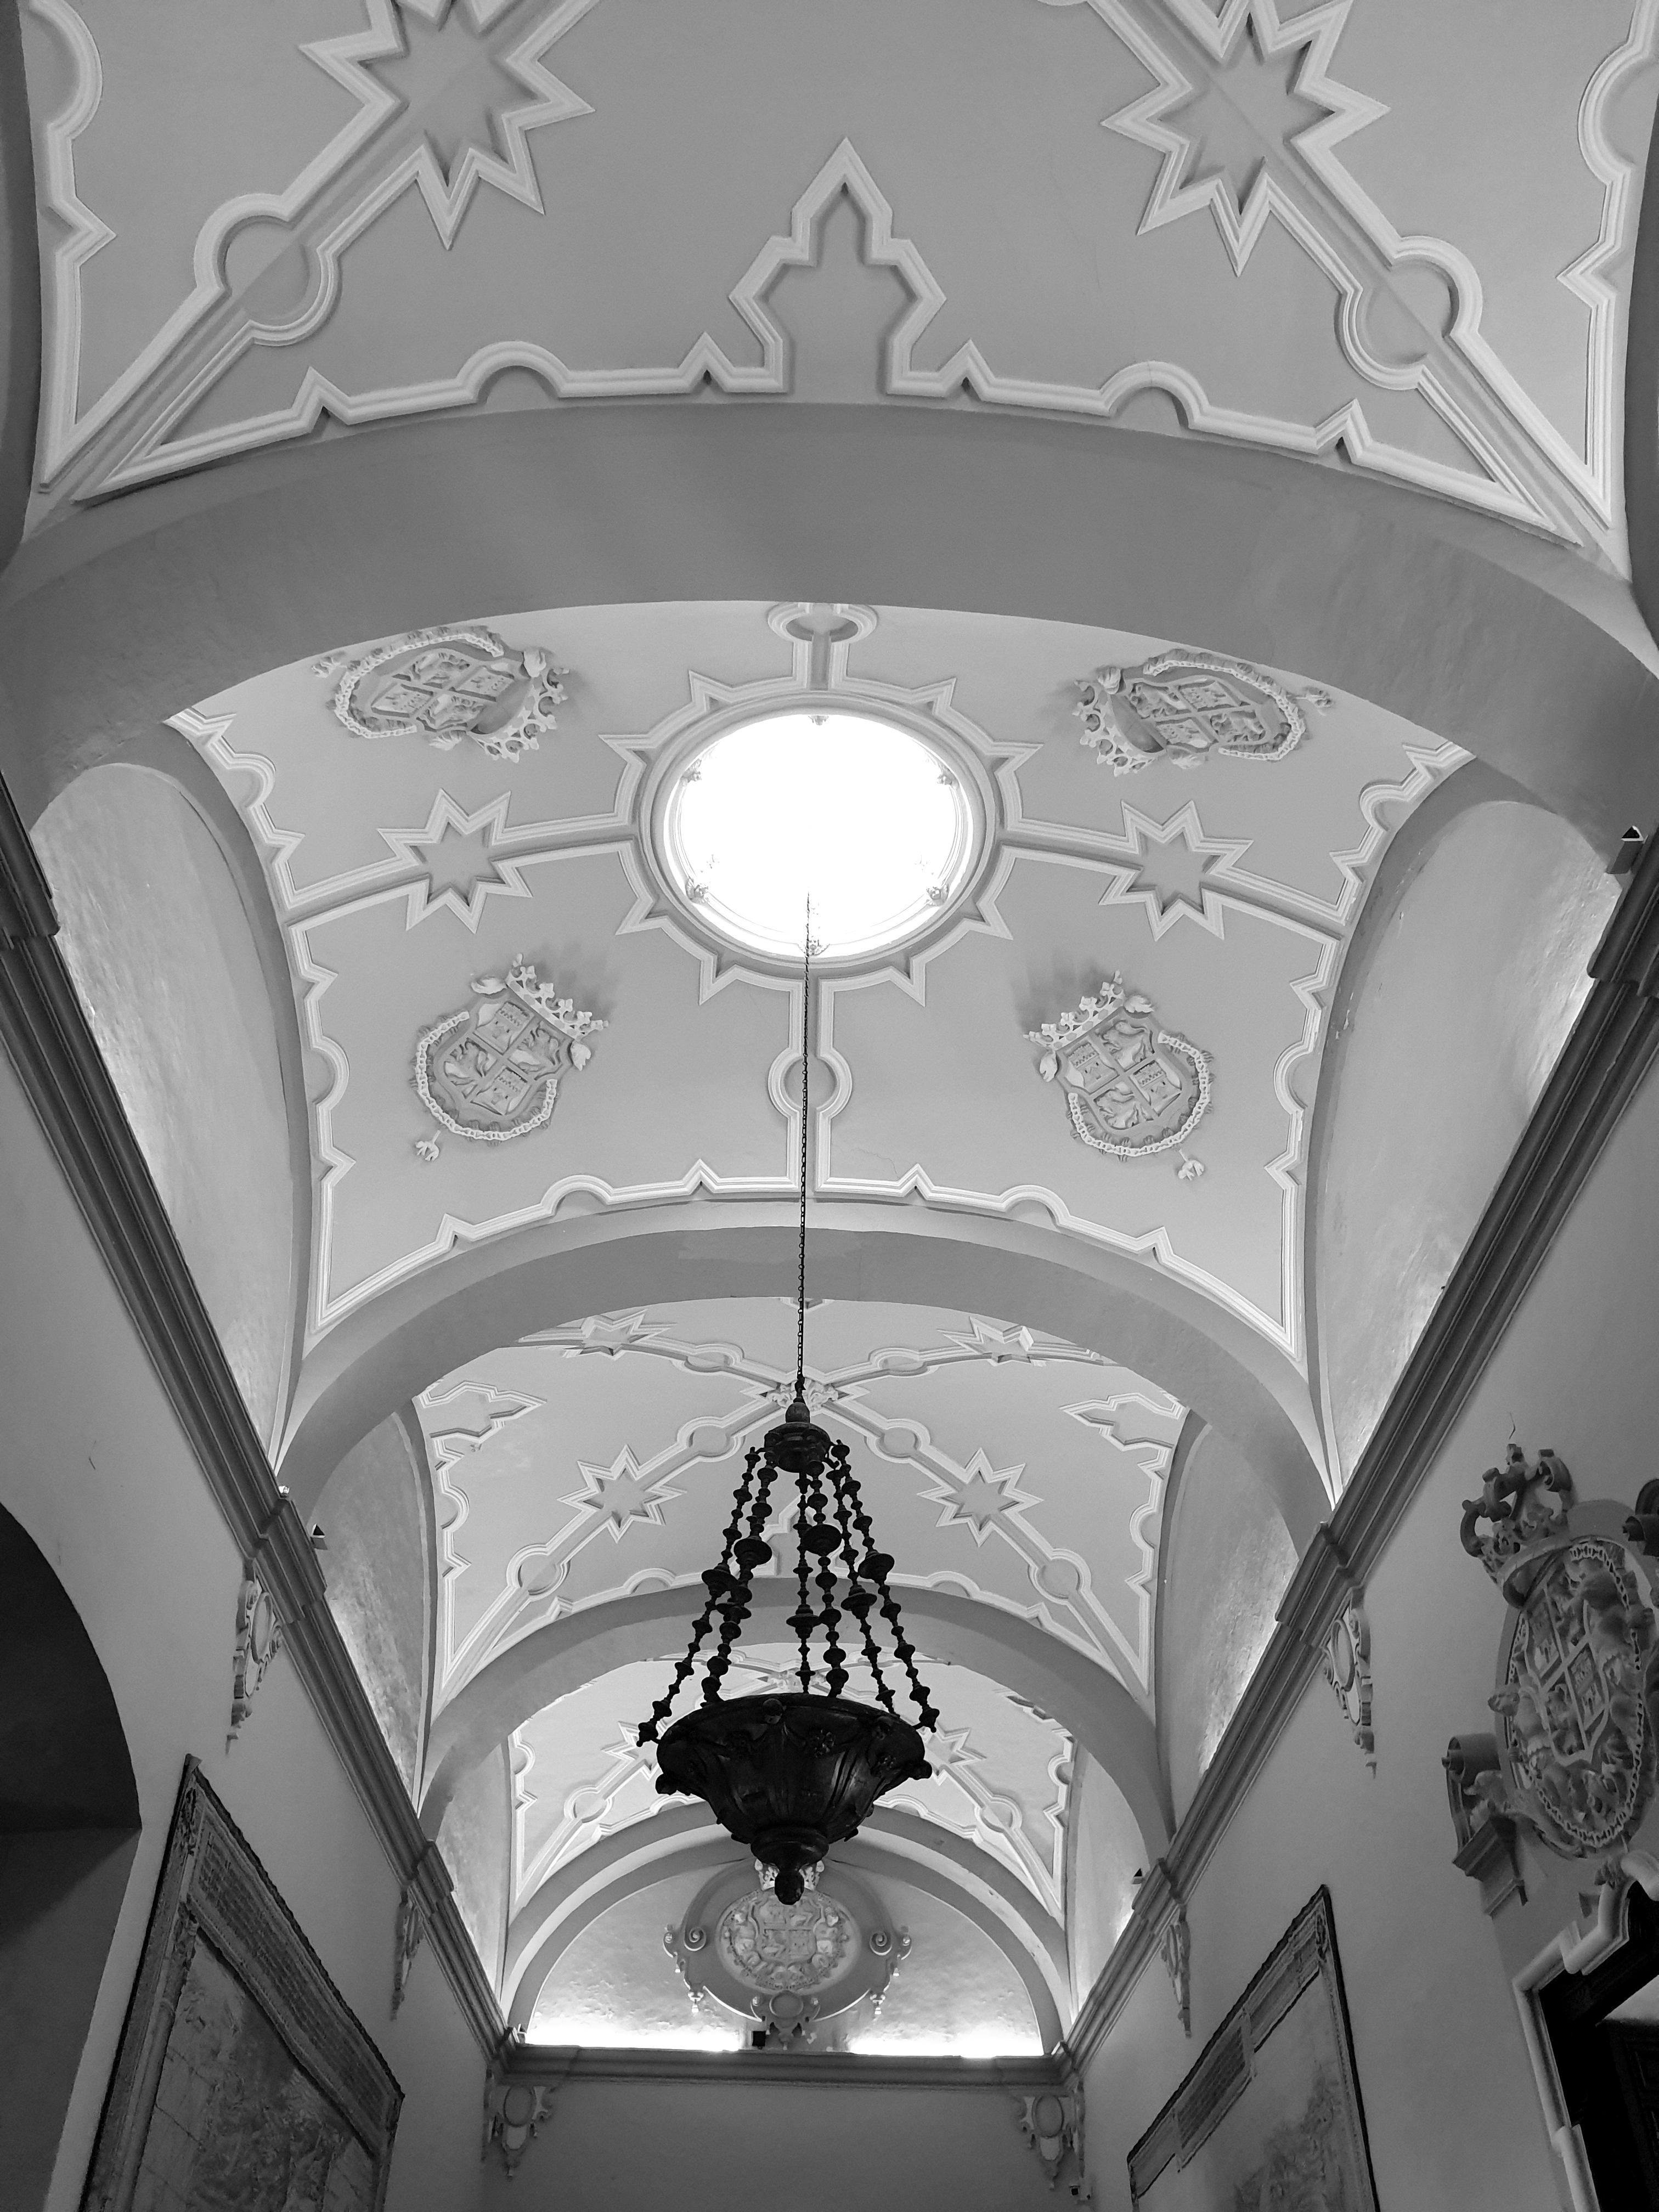
alcazar, spain, ceiling, historical, bw, black, white, blackandwhite, symmetry, corridor, monochrome, black and white, architecture, lighting, monochrome photography, arch, light fixture, vault, building, chandelier, photography, stock photography, style, place of worship, interior design, ceiling fixture, daylighting, Tints and shades, byzantine architecture, metal